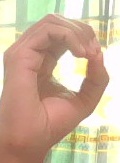
ASL sign: O